Izena Tamaudun

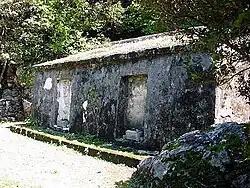
Izena Tamaudun

is one of the three royal mausoleums of the Ryukyu Kingdom, along with Tamaudun at Shuri Castle and Urasoe yōdore at Urasoe Castle. It is located near Izena Castle in Izena, Okinawa. It was built in 1501 by King Shō Shin.